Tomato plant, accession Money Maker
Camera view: horizontal (90 deg, fisheye); turntable rotation: 270 degrees
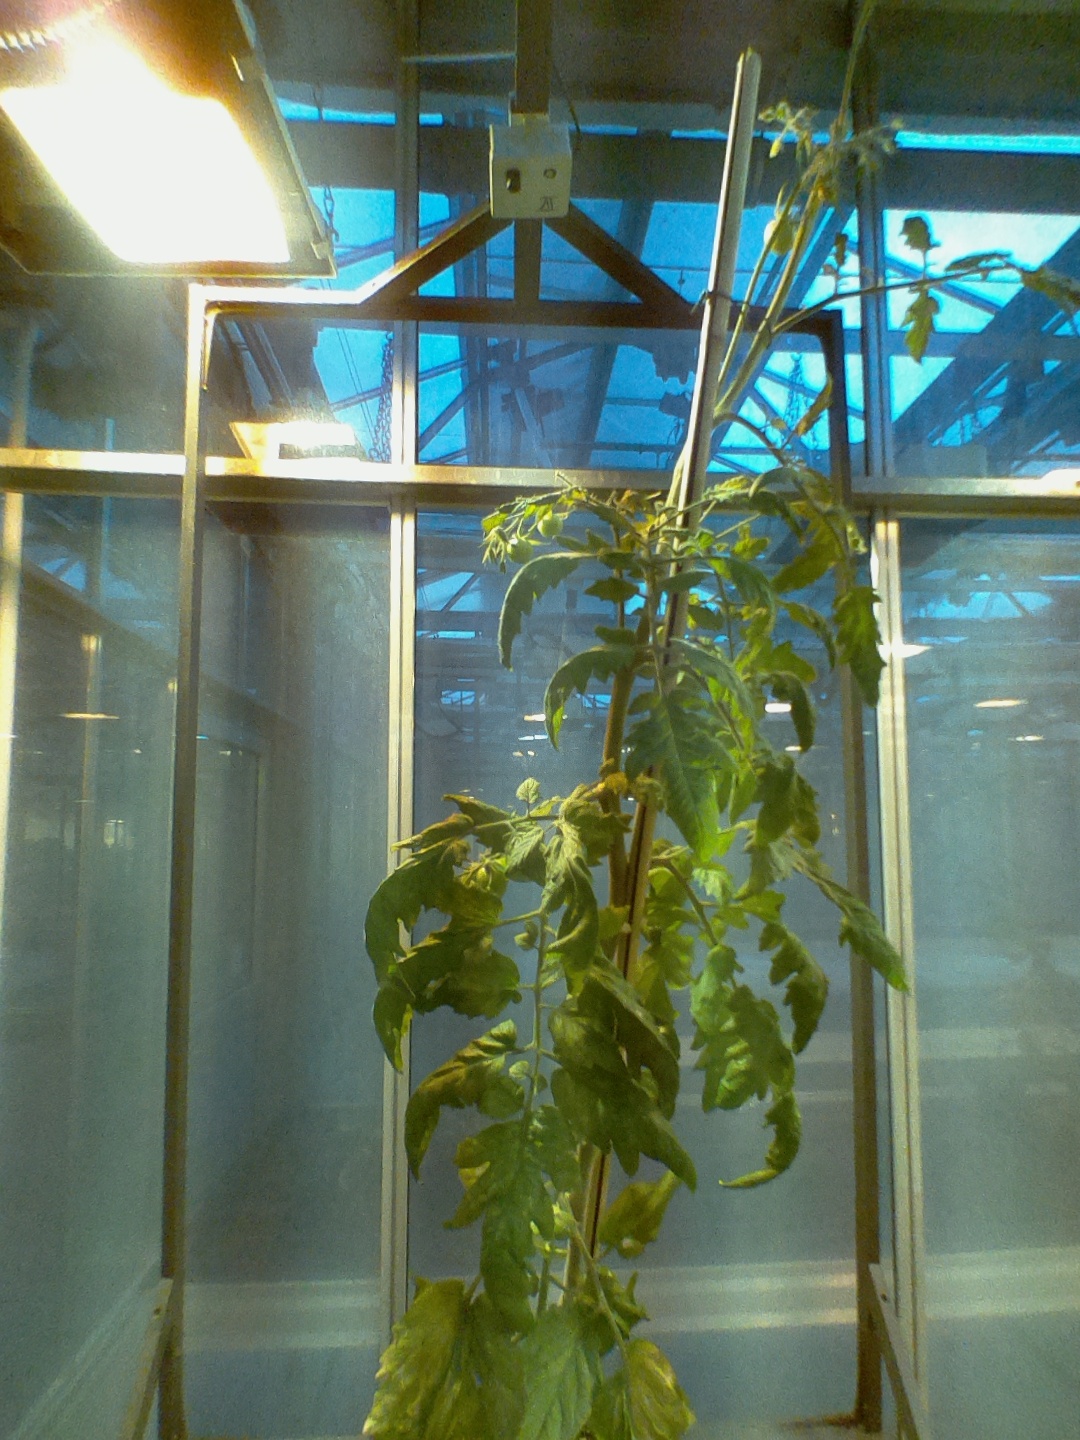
BBCH growth stage 77: 70%-80% of final fruit size